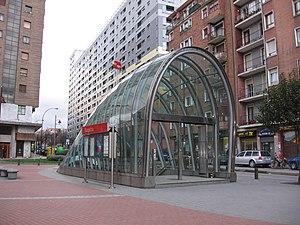
Le Tramway UPV - Leioa - Urbinaga est un projet de ligne de tramway piloté par EuskoTran, société géré par le Gouvernement basque, reliant l'Université du Pays Basque, de Leioa, Urbinaga et Barakaldo.
Barakaldo en basque ou Baracaldo en espagnol, est une commune de Biscaye dans la communauté autonome du Pays basque en Espagne.
La ligne 2 du métro de Bilbao, inaugurée le 13 avril 2002, est la ligne la plus récente du réseau. Avec la L1, elle forme un tronc commun entre les stations San Inazio et Etxebarri.